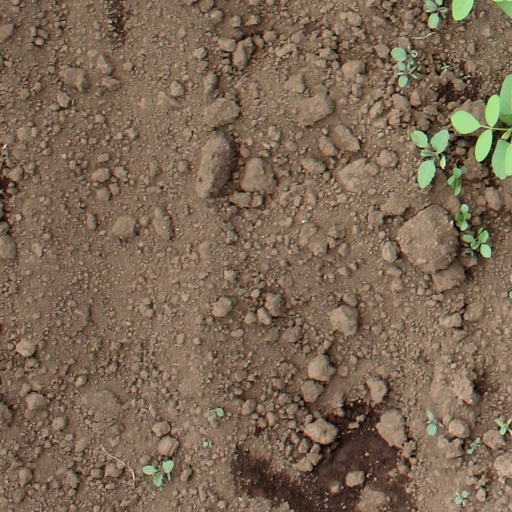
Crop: soybean